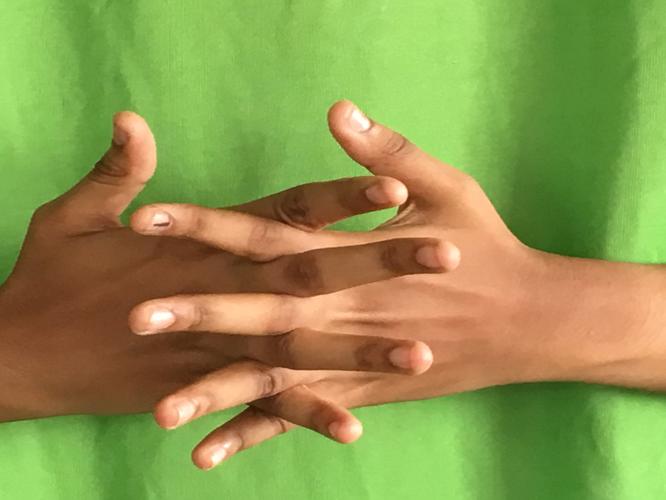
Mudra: Karkatta
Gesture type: double_hand